Watain

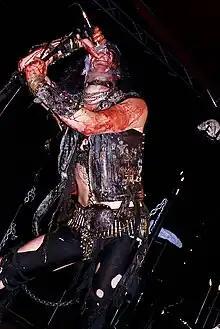

"Allmusic" journalist Eduardo Rivadavia wrote that their debut album "Rabid Death's Curse" "suggested that Watain were, at best, content to produce intentionally crude facsimiles of inspirational forefathers ranging from Bathory to Mayhem and, at worst, unable to do anything else" but "fulfills an important function in Watain's career arc, one that the casual listener need never pay heed to, but which loyal fans will likely want to explore at some point in order to better comprehend all that followed". Ronald Ziegler of the German "Horrible Eyes" fanzine described the album's sound as "very Swedish, very Death Metalish". According to Rivadavia, the second album "Casus Luciferi" sounds less Norwegian and more Swedish than earlier efforts. "Sworn to the Dark" "adds a lot of really catchy and melodic riffs and some cool guitar counter-melodies" to "droning guitars and frantic blast beats"; the vocals "fall somewhere in between black and death metal. They are raw and aggressive, but still understandable." Rivadavia called "Storm of the Antichrist" "a perfect balance between Venom or Darkthrone's outright savagery and straightforward execution, and Emperor's spiraling arrangements and progressive orientation" and pointed out their "greater appreciation for different forms of heavy metal, far beyond black metal's often tiresomely stubborn 'f*ck everyone else' mindset" as shown in the "thrash-like speed-picking" of "Underneath the Cenotaph", the "magnificently dense, almost Opeth-like riffs" introducing "The Serpent's Chalice" and "the Iron Maiden-quoting bassline" at the end of "The Light That Burns the Sun". Thomas Gabriel Fischer of Triptykon, whose former band Celtic Frost toured with Watain in 2007, compared them to his old band Hellhammer "in a totally positive manner. Watain approach their music with a certain level of respect, and a certain level of mystique. What they are doing is not just a performance; it goes much deeper than that. That reminds me so much of the good sides of Hellhammer."